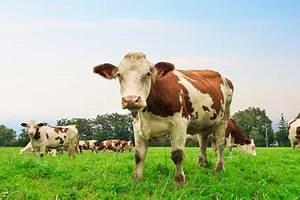
cow